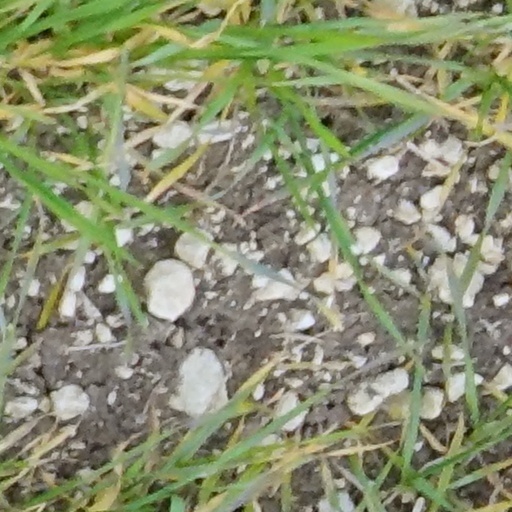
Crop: wheat